Hortolândia

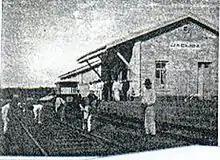
Jacuba in 1918

The settlement began to take utterance when the telegraph office was inaugurated in 1896. Later, in 1917, the Jacuba telegraph post became a railroad station. Only in 1947 did its growth begin, with the approval of the Ortolândia Park subdivision, owned by João Ortolan. In December 1953, the District of Santa Cruz, which Jacuba was part of, was split from Campinas to become the municipality of Sumaré; as such, Jacuba went from a village to a district.